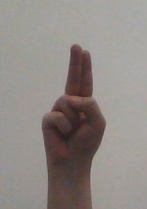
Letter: taa